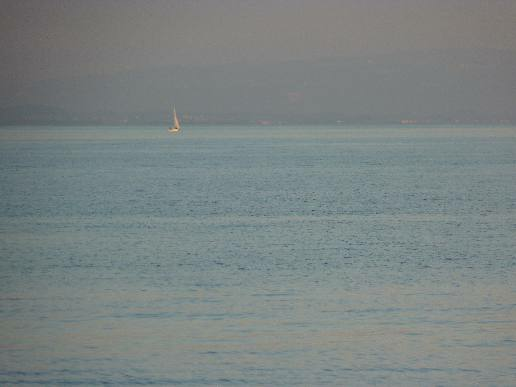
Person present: No